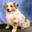
Label: dog